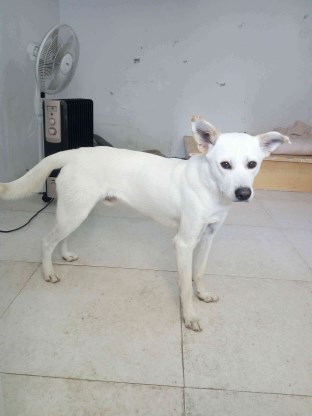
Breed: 3580-n000122-Labrador_retriever